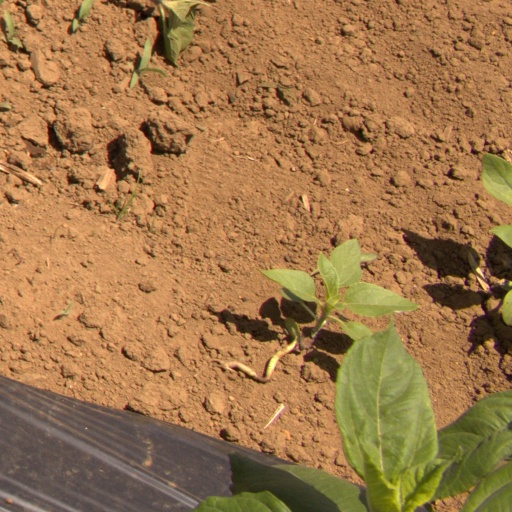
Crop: Jerusalem artichoke